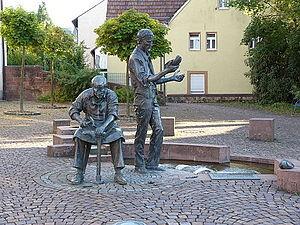
Hauenstein est une municipalité et chef-lieu de la Verbandsgemeinde Hauenstein, dans l'arrondissement du Palatinat-Sud-Ouest, en Rhénanie-Palatinat, dans l'ouest de l'Allemagne. C'est un centre réputé pour le commerce de la chaussure, à laquelle un musée est consacré.